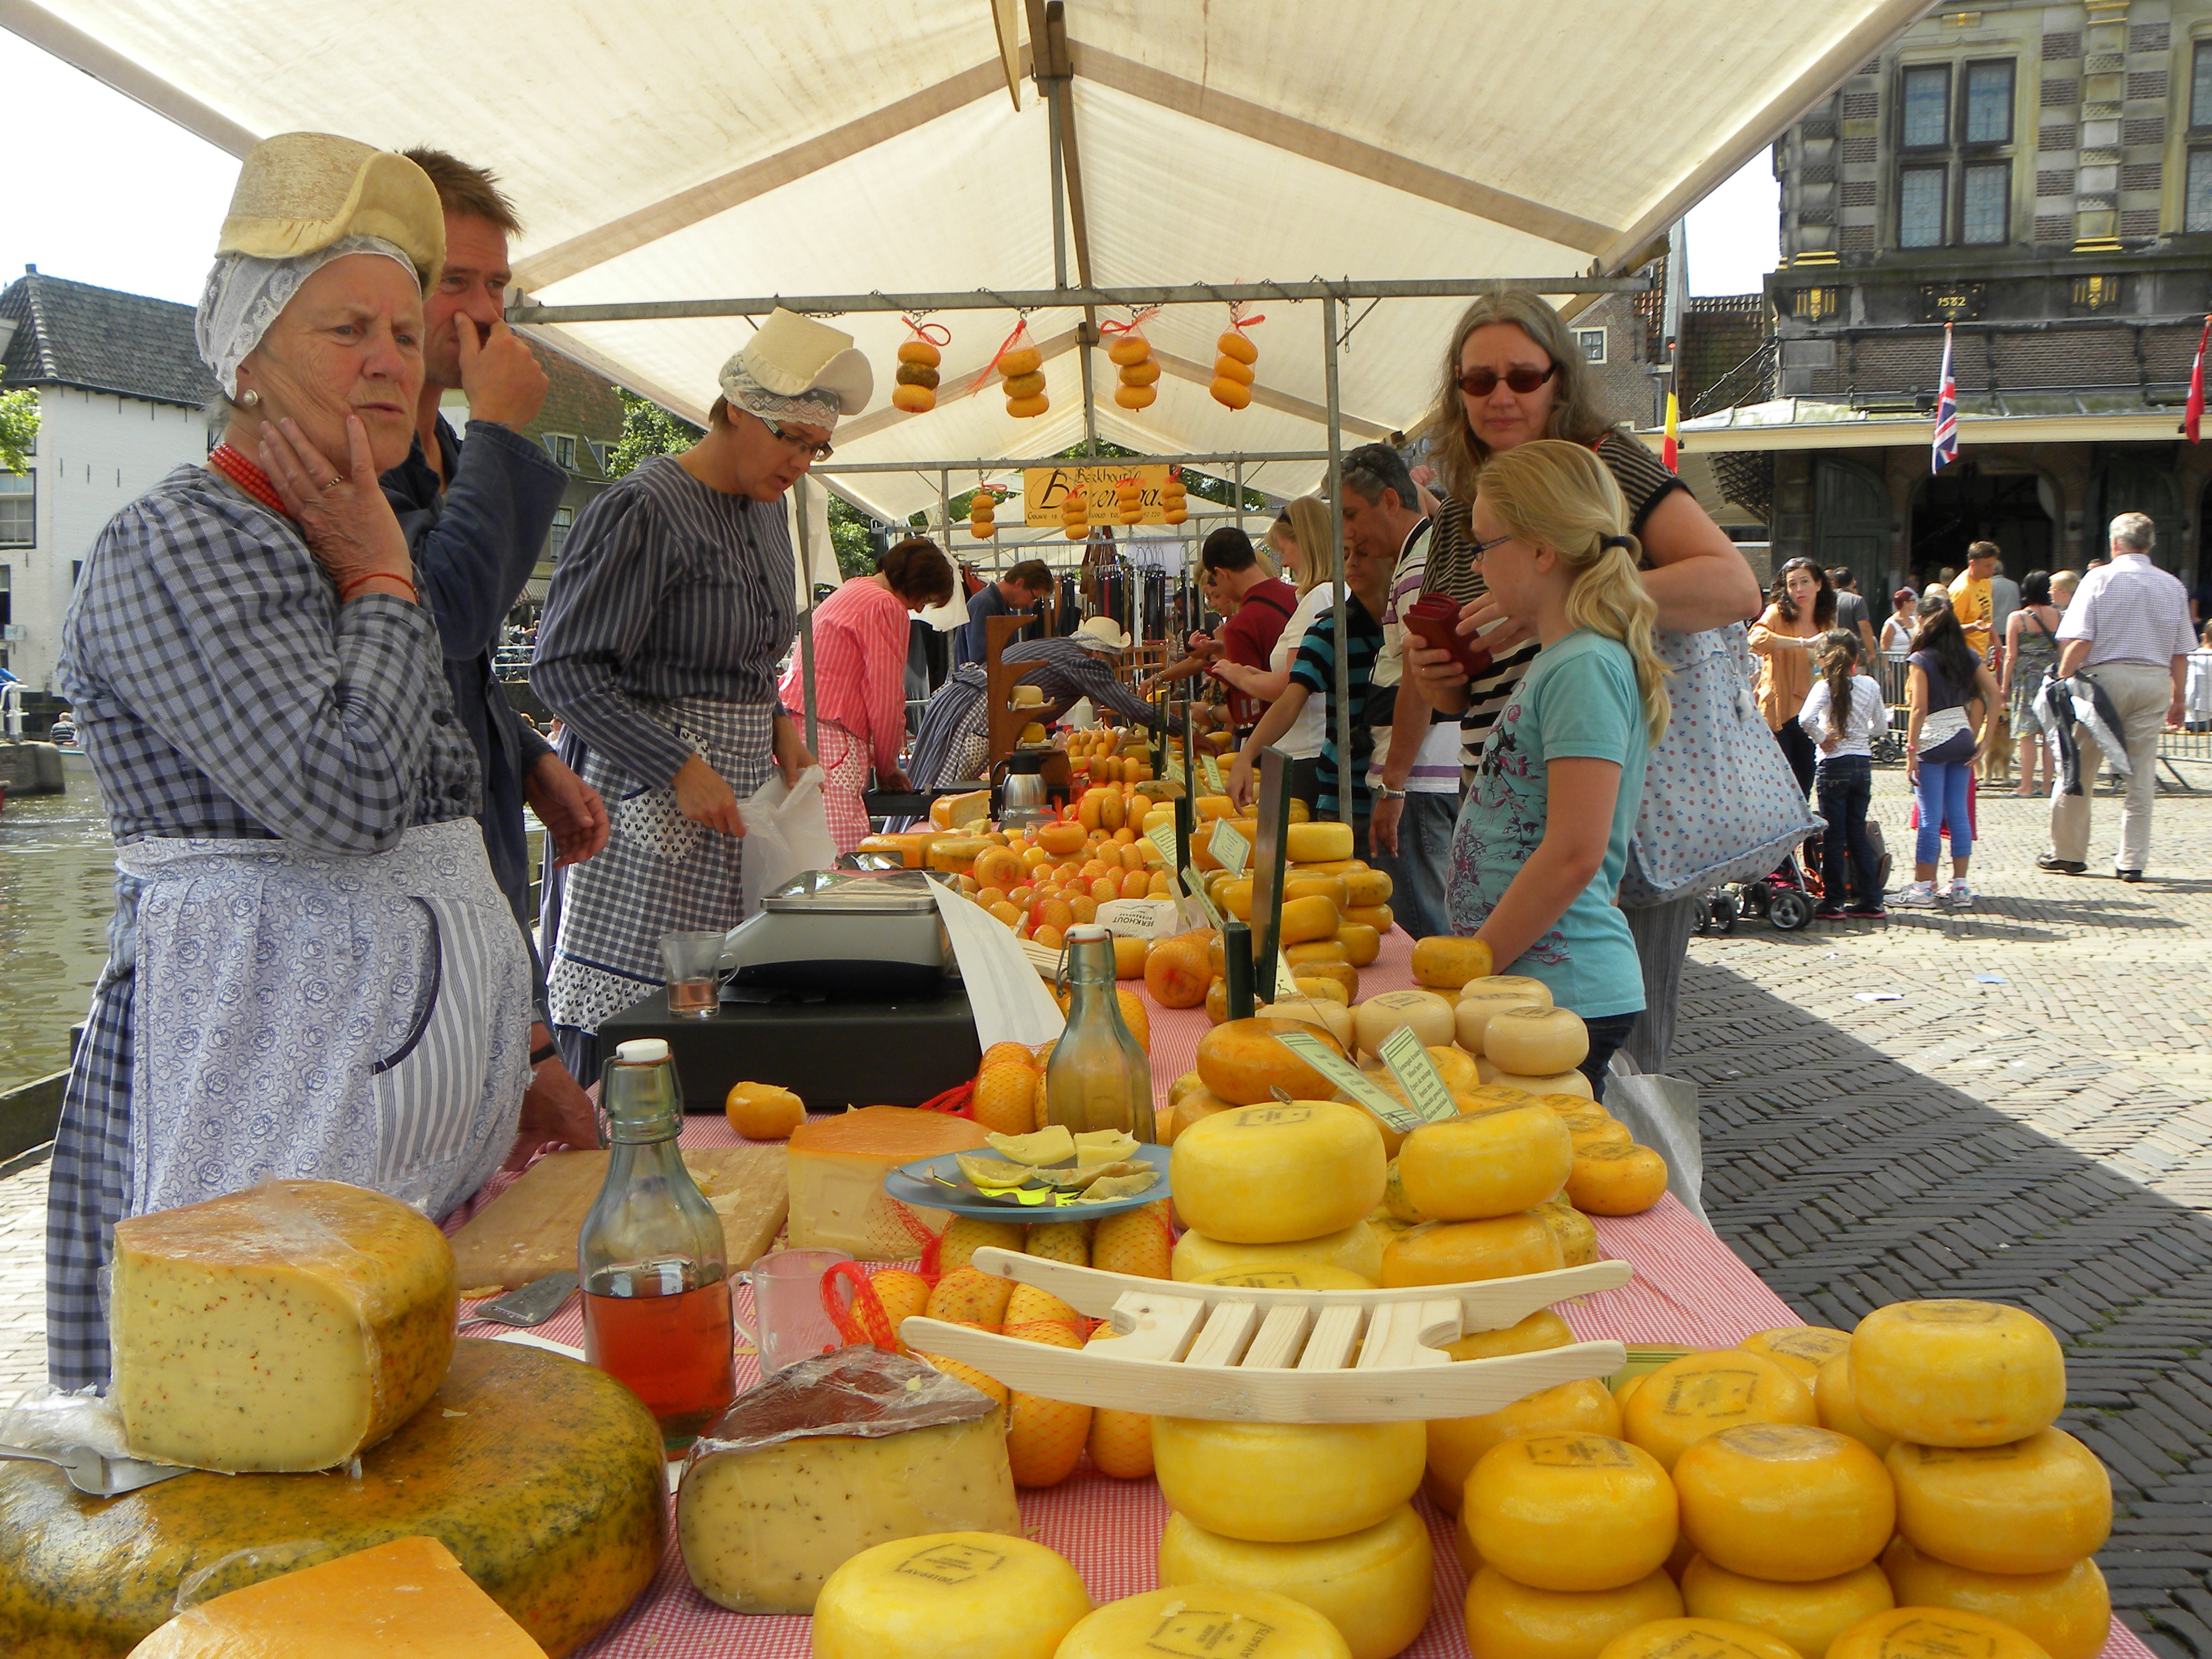
city, food, vendor, produce, market, marketplace, cheese, public space, culture, alkmaar, cheese market, human settlement